Goole A.F.C.

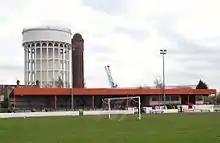
Victoria Pleasure Ground

In Goole's first season in the Northern Counties East League they won both the Wilkinson Sword Trophy and the Division One title, earning promotion to the Premier Division. In 2004–05 the club won the Premier Division, earning promotion to Division One of the Northern Premier League. In 2006–07 they won the West Riding County Cup. League restructuring at the end of the season saw the club placed in Division One South for the 2007–08 season, and they remained in the division until being transferred to Division One North in 2012. Although they were moved back to Division One South the following season, the club were transferred to Division One North again in 2016. After finishing second-from-bottom of the division in 2016–17 the club were due to be relegated until being reprieved when Ilkeston were excluded from the league.